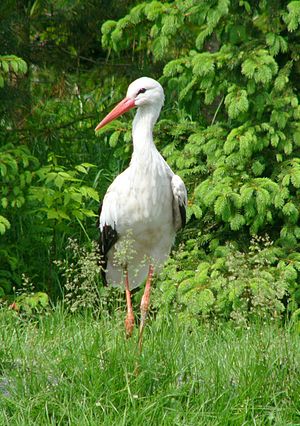
Storkefugle
Hvid stork.
Hvid stork.
Storkefugle er en orden af fugle, der i dag kun omfatter en enkelt familie, storke.